Eric Morris (American football)

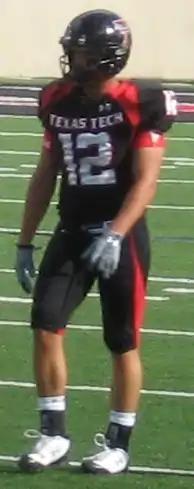
Morris while playing for Texas Tech in 2008

Eric Morris (born October 26, 1985) is an American football coach and former player. He is currently the head football coach at the University of North Texas. He was previously the head football coach at the University of the Incarnate Word and offensive coordinator at Washington State University.